Nociception assay

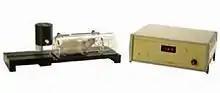
Example of a traditional set-up for the tail flick assay

The tail flick assay or tail flick test uses a high-intensity beam of light aimed at a rodent's tail to detect nociception. In normal rodents, the noxious heat sensation induced by the beam of light causes a prototypical movement of the tail via the flexor withdrawal reflex. An investigator normally measures the time it takes for the reflex to be induced, a factor influenced by a rodent's sex, age and body weight. The most critical parameter for the tail flick assay is the beam intensity; stimuli producing latencies of larger than 3–4 seconds generally create more variable results. Another important factor to consider is the level of restraint used; rodents held too tightly may exhibit greater tail flick latencies due to heightened stress levels.